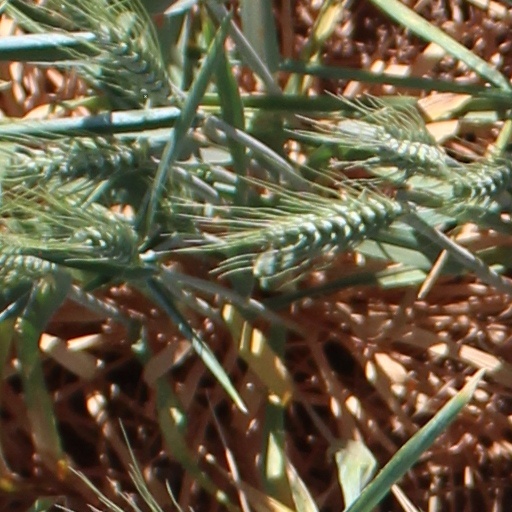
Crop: wheat